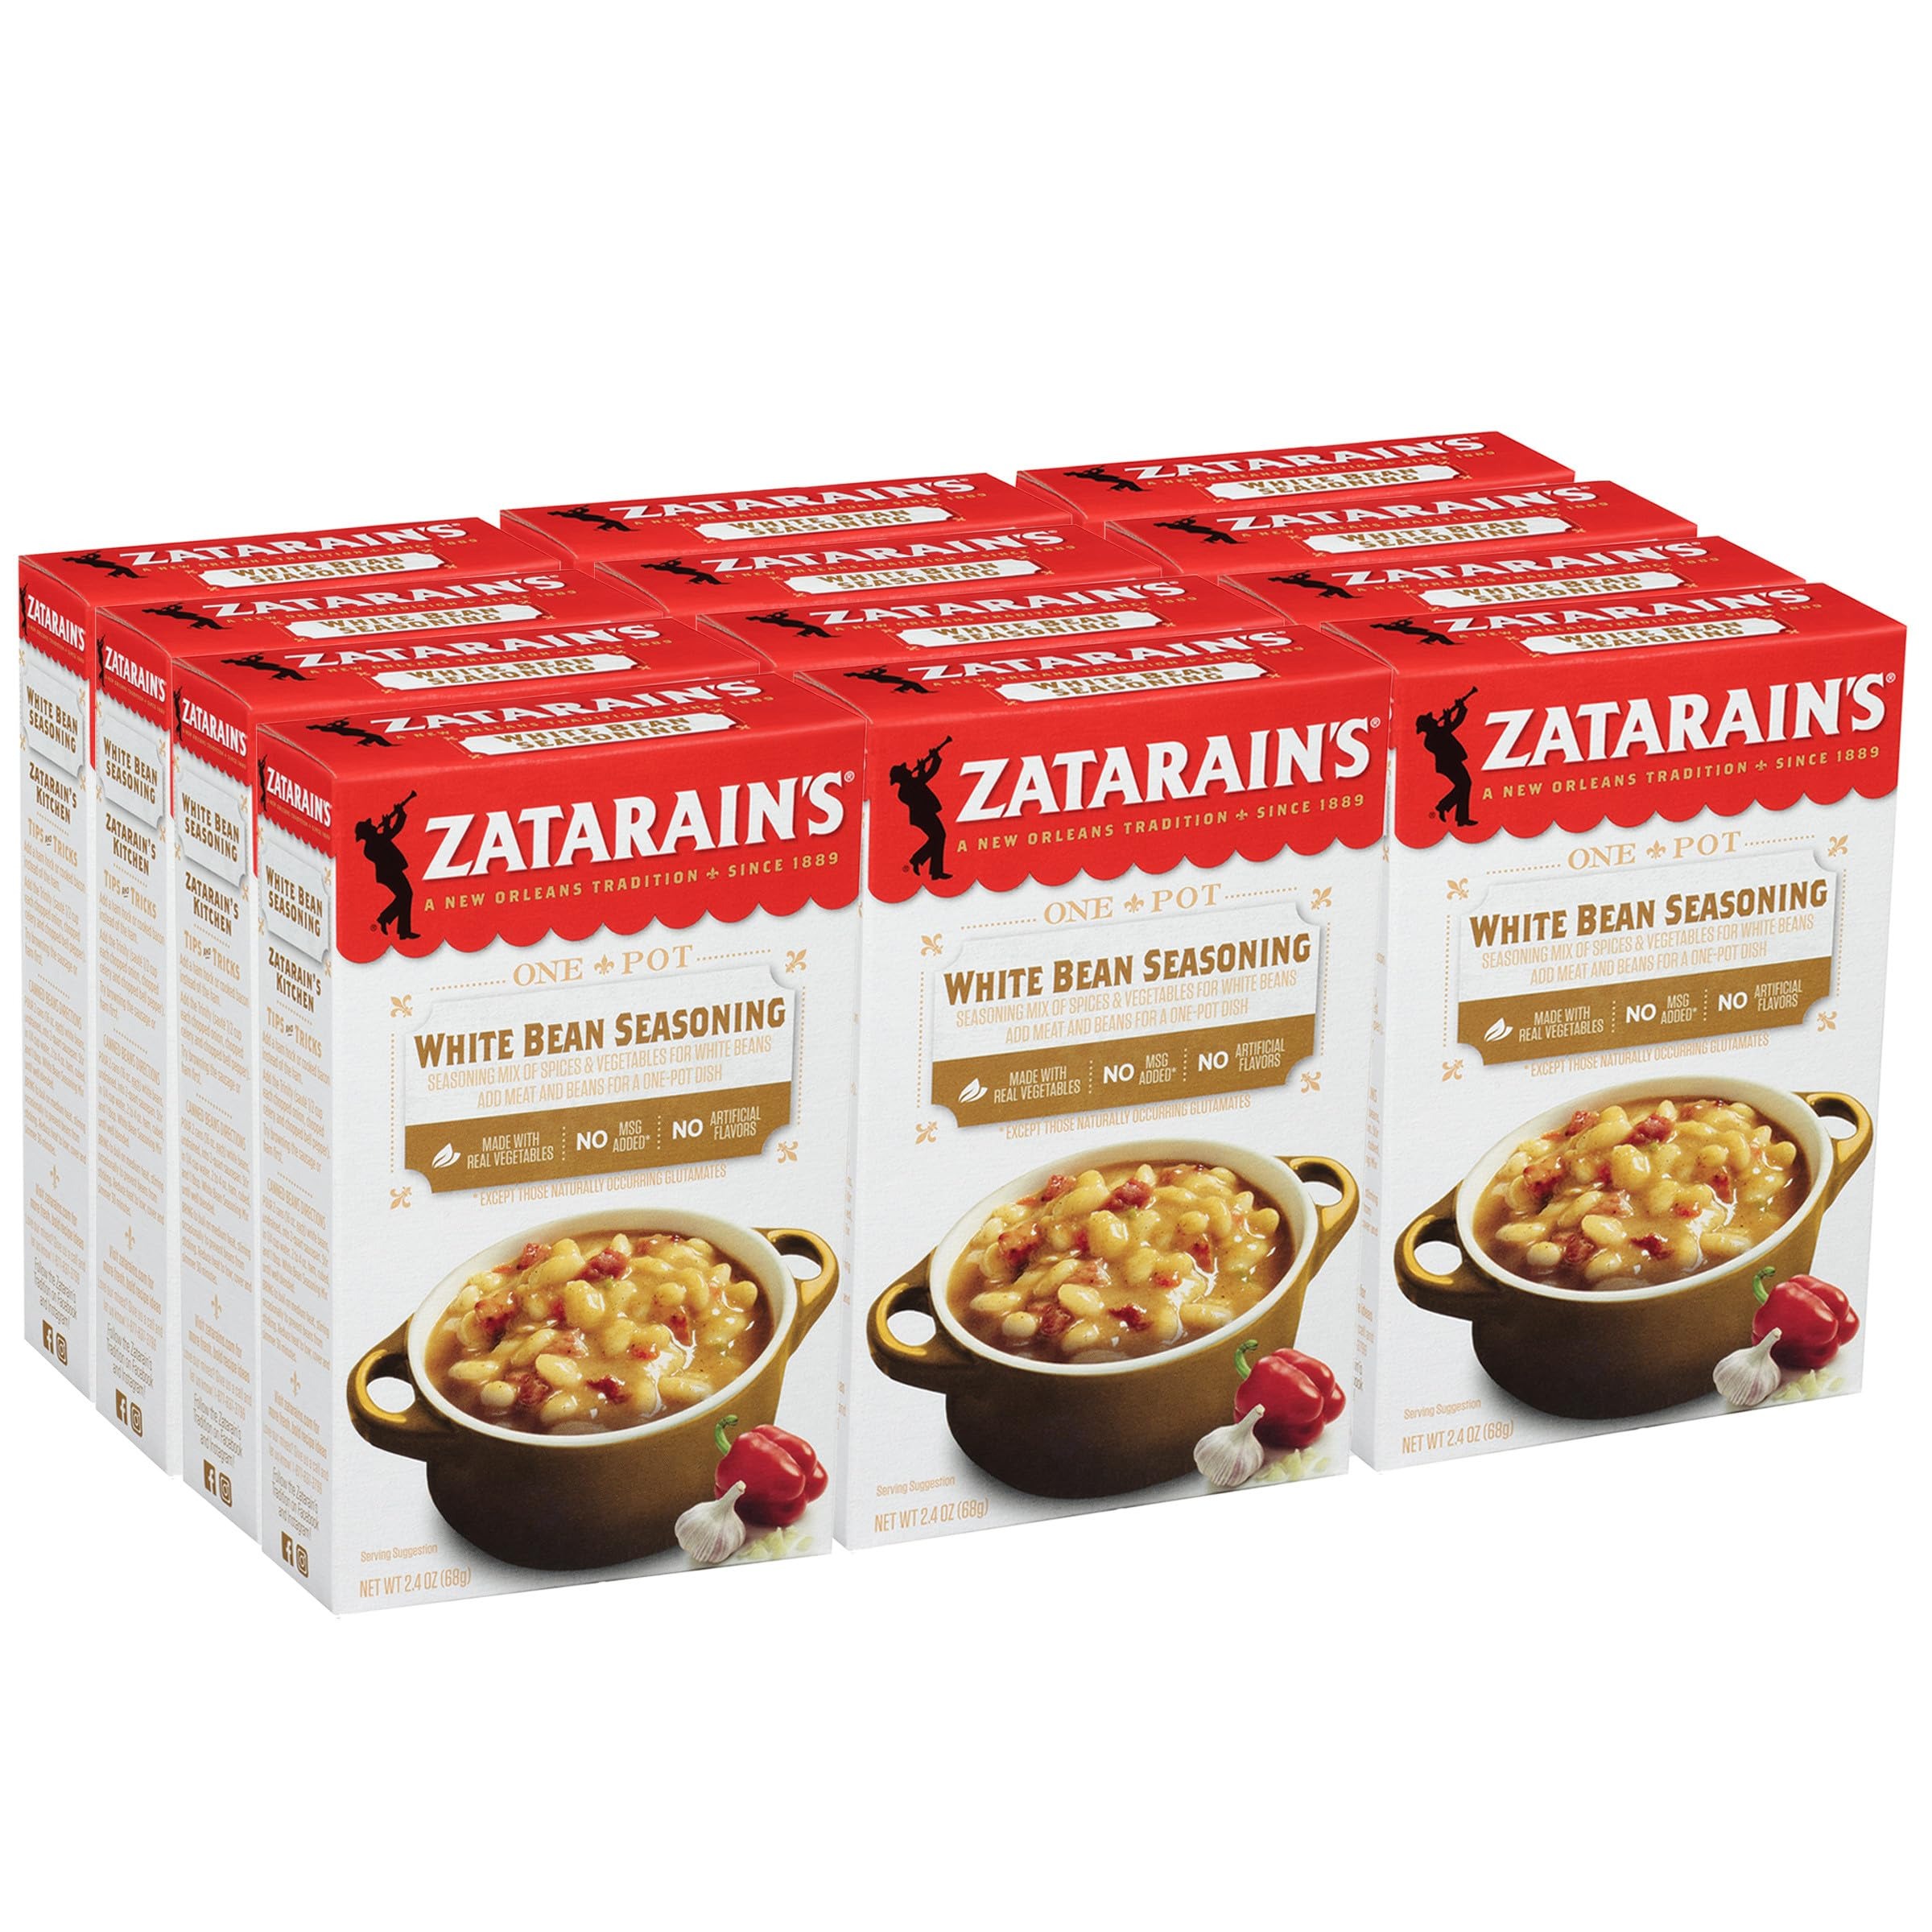
Item Name: Zatarain's White Bean Seasoning, 2.4 oz (Pack of 12)
Bullet Point 1: Zesty mix of red pepper, garlic and natural flavor
Bullet Point 2: No artificial flavors, no MSG added*, no colors from artificial sources. *Except those naturally occurring glutamates
Bullet Point 3: Made with real vegetables
Bullet Point 4: Perfect seasoning for home cooked white beans like Great Northern, navy or lima
Bullet Point 5: PREP TIP: Serve as a side or an easy meal with rice or meat to bring the flavor and soul of New Orleans home
Value: 28.8
Unit: Ounce

Price: 39.97